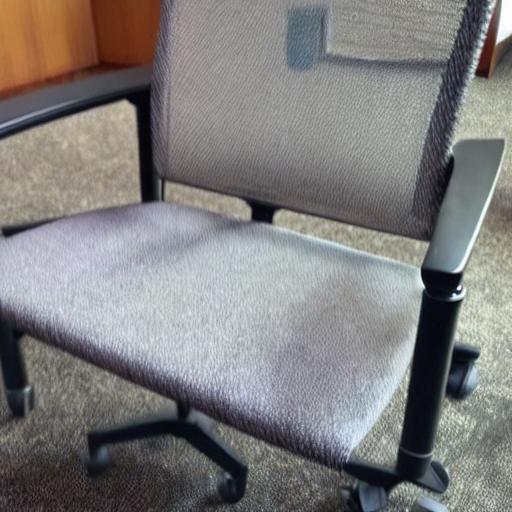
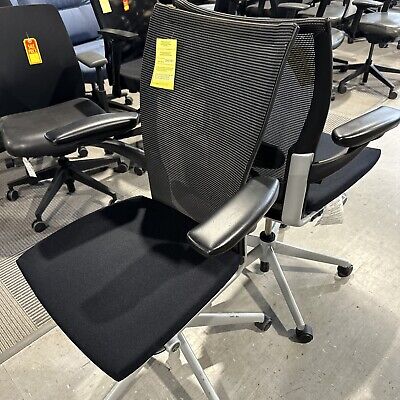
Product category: items_chair
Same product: no